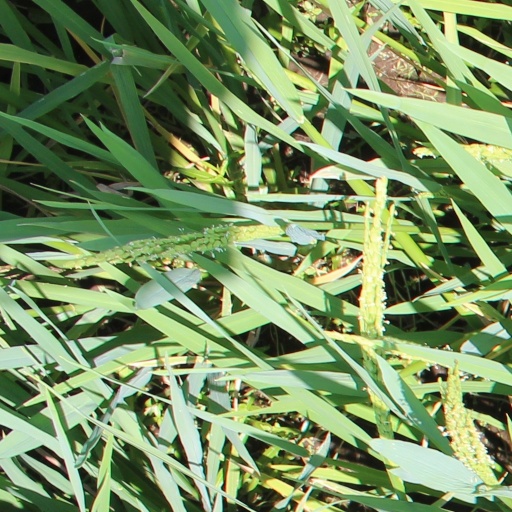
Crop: rice